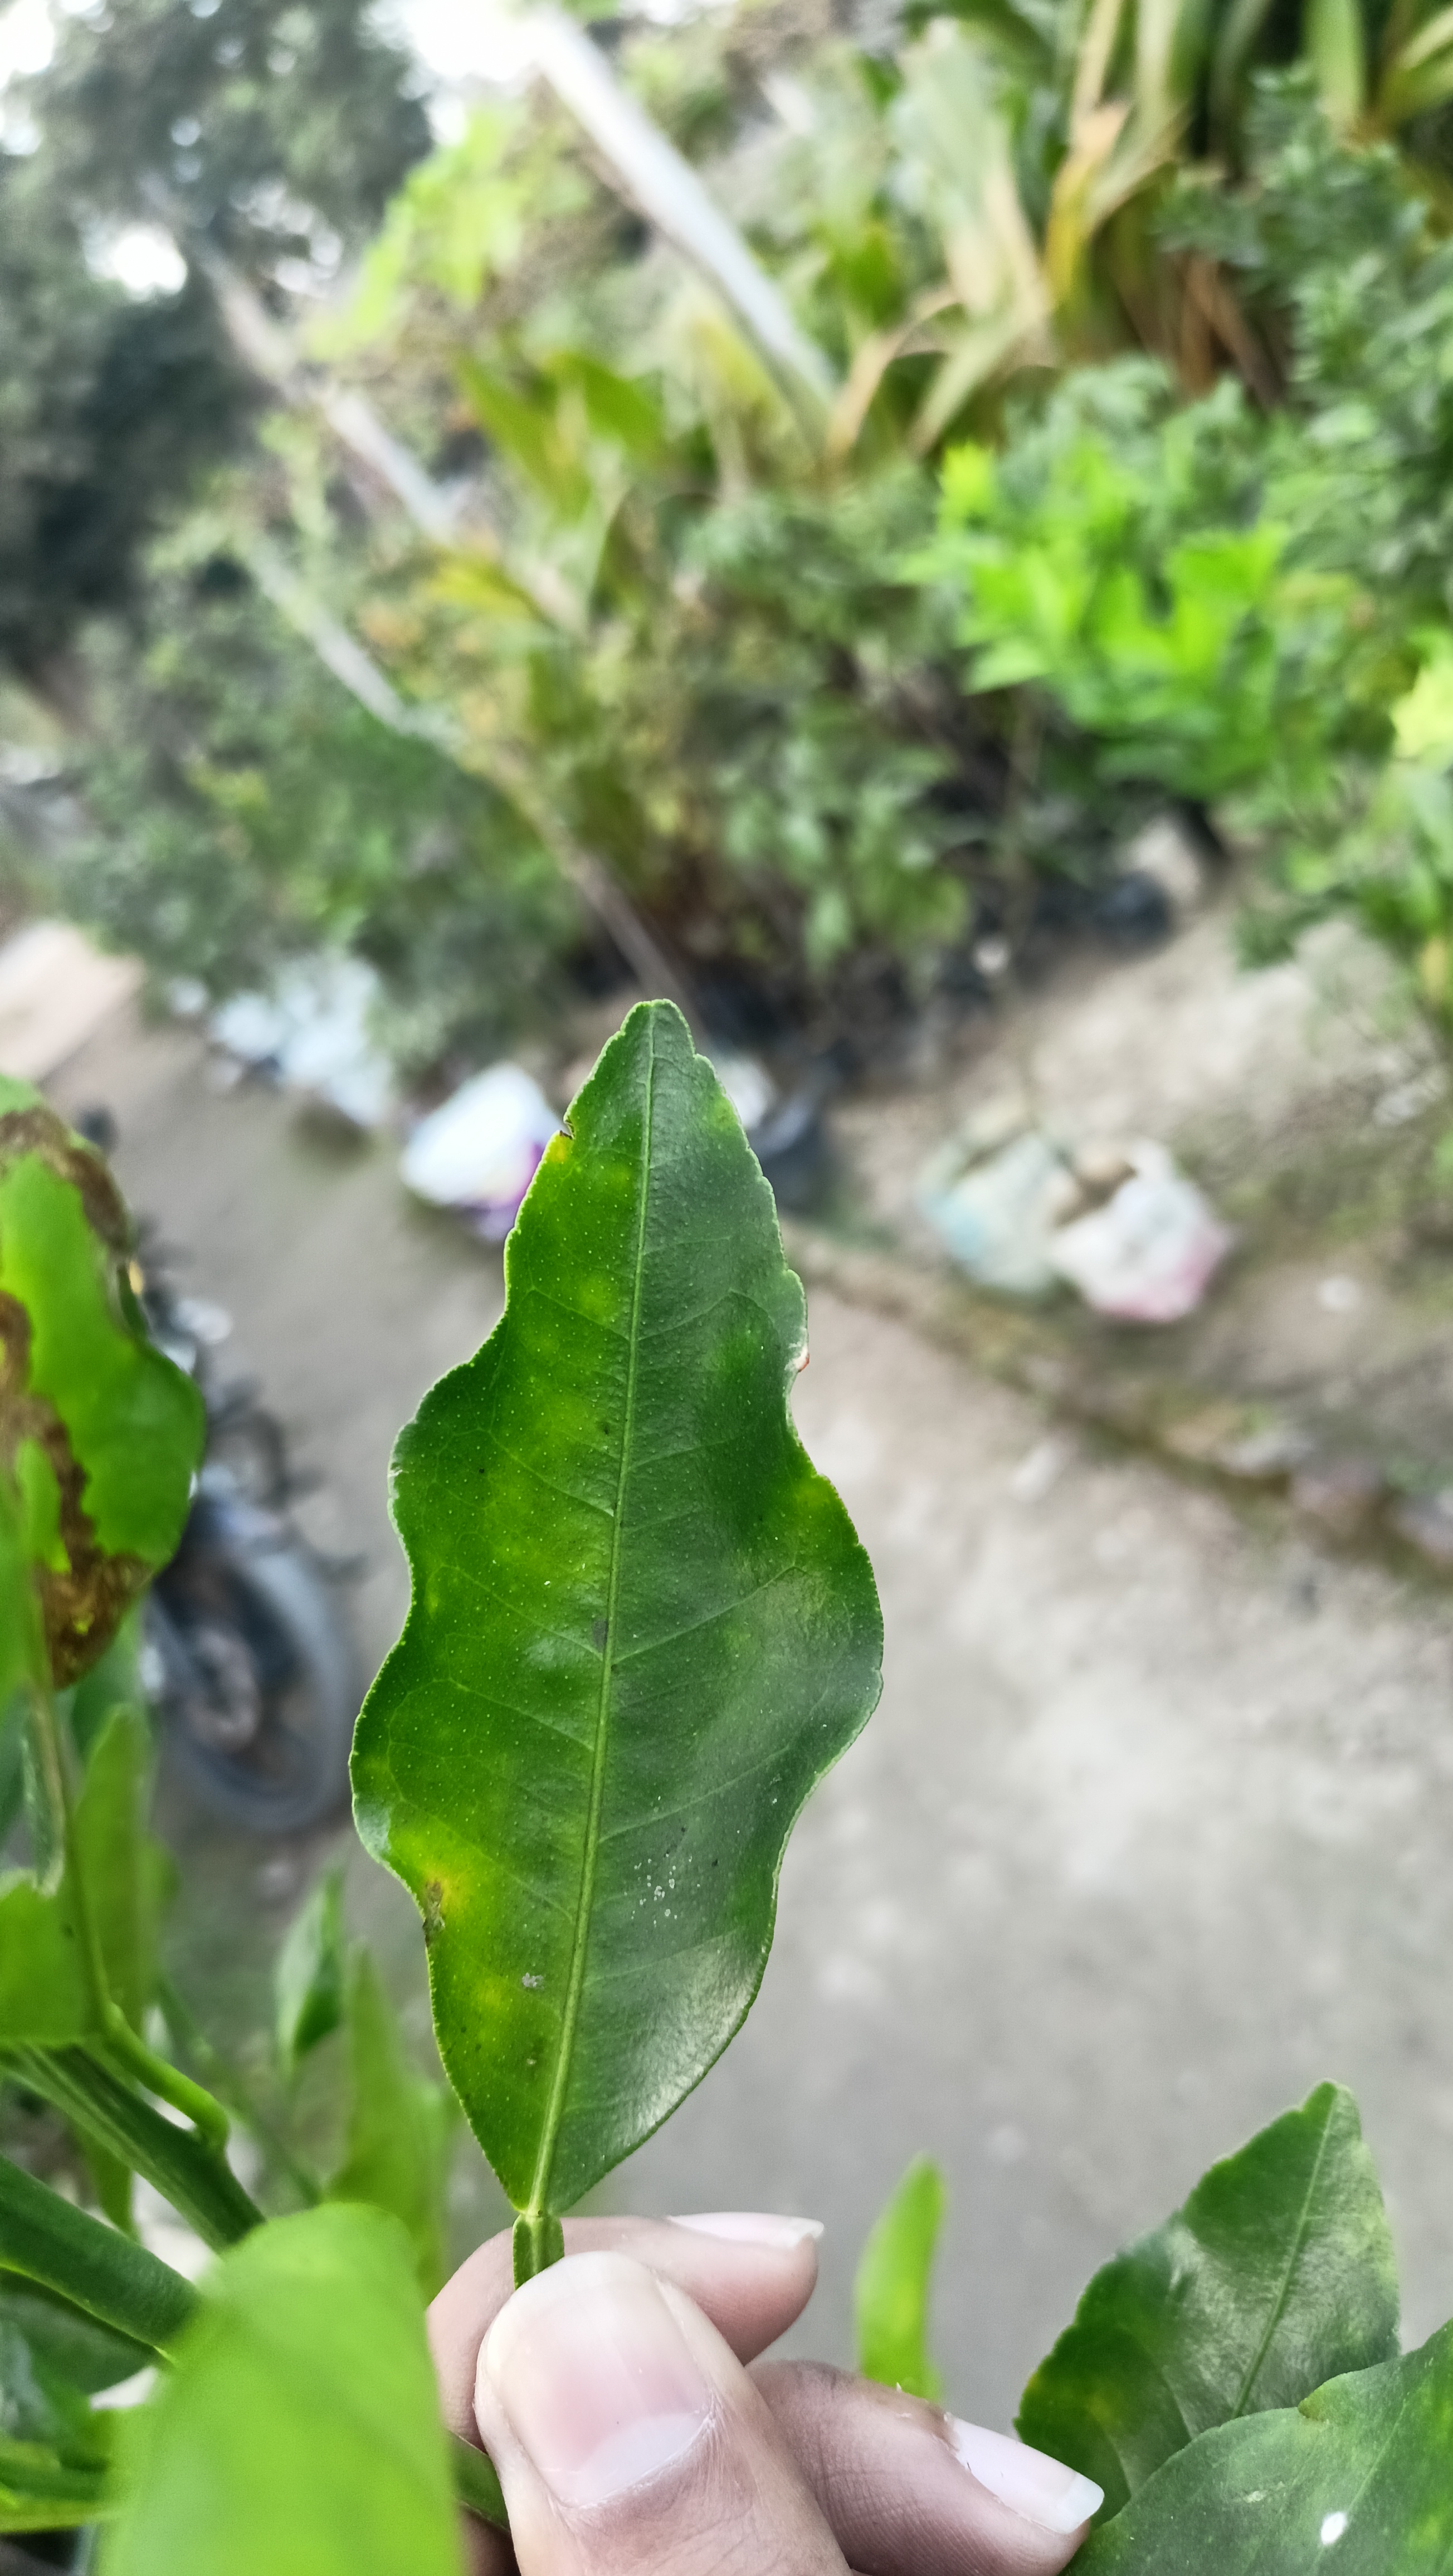
Mandarin leaf variety: Darjeling